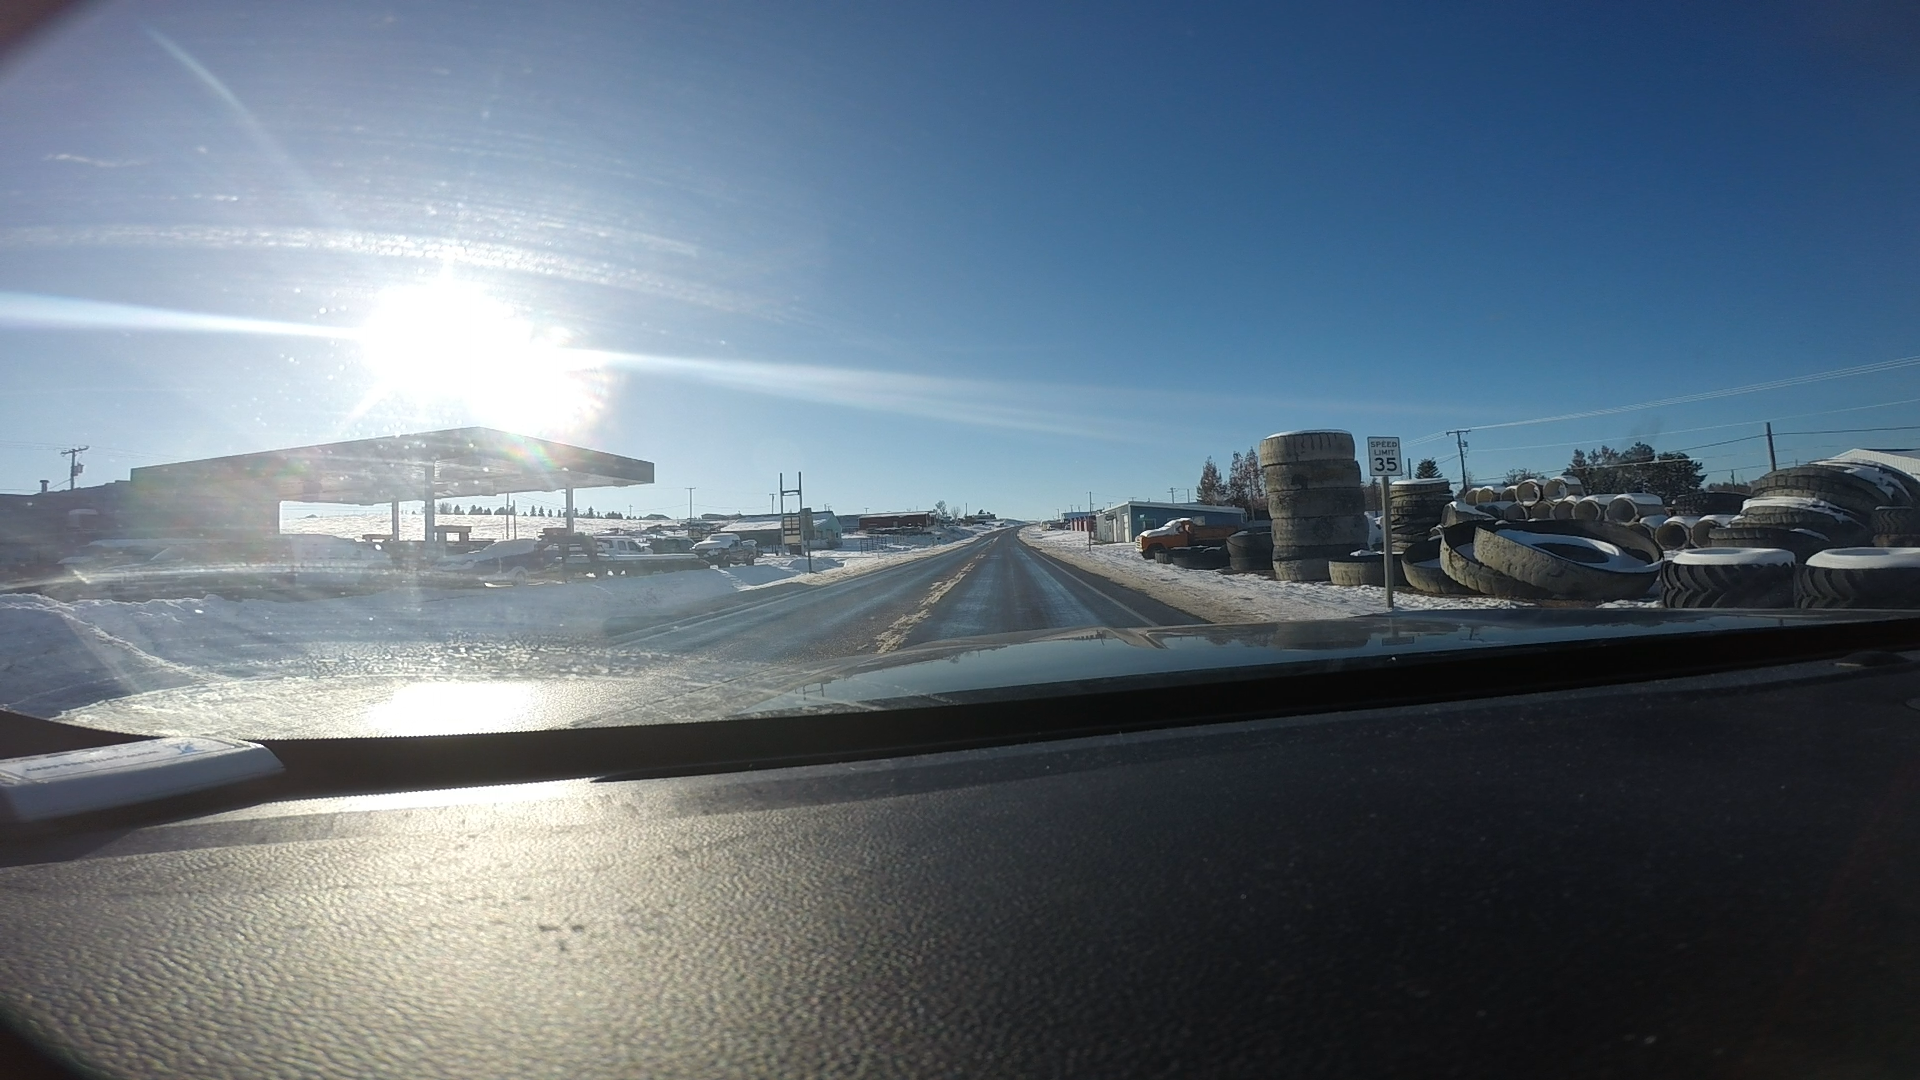
Speed limit sign label: mph35